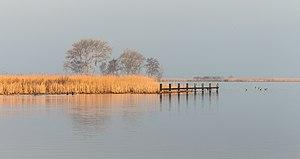
Goingarijp est un village de la commune néerlandaise de De Fryske Marren, situé dans la province de Frise.